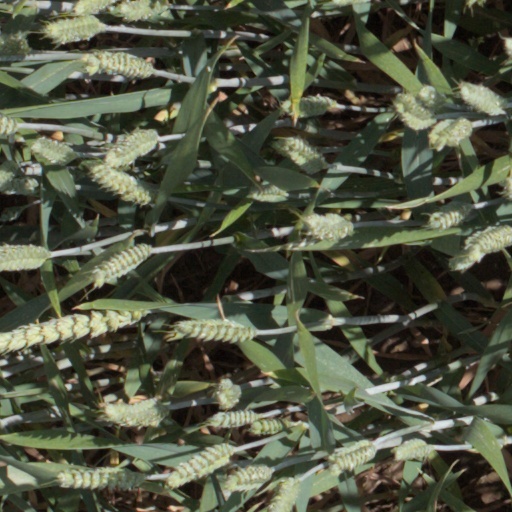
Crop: wheat